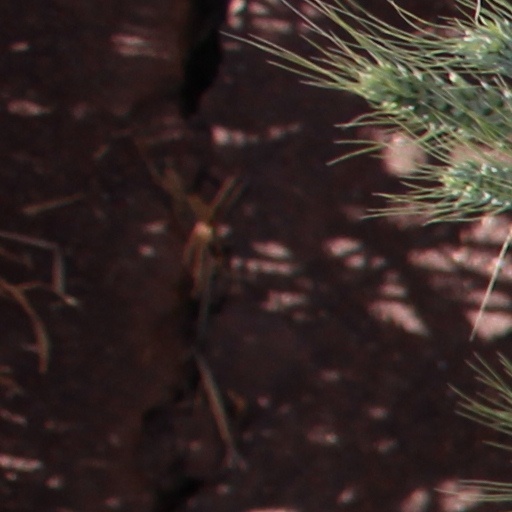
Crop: wheat